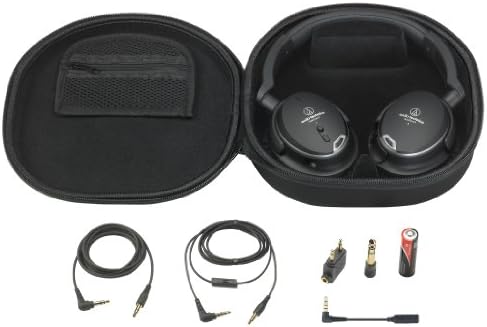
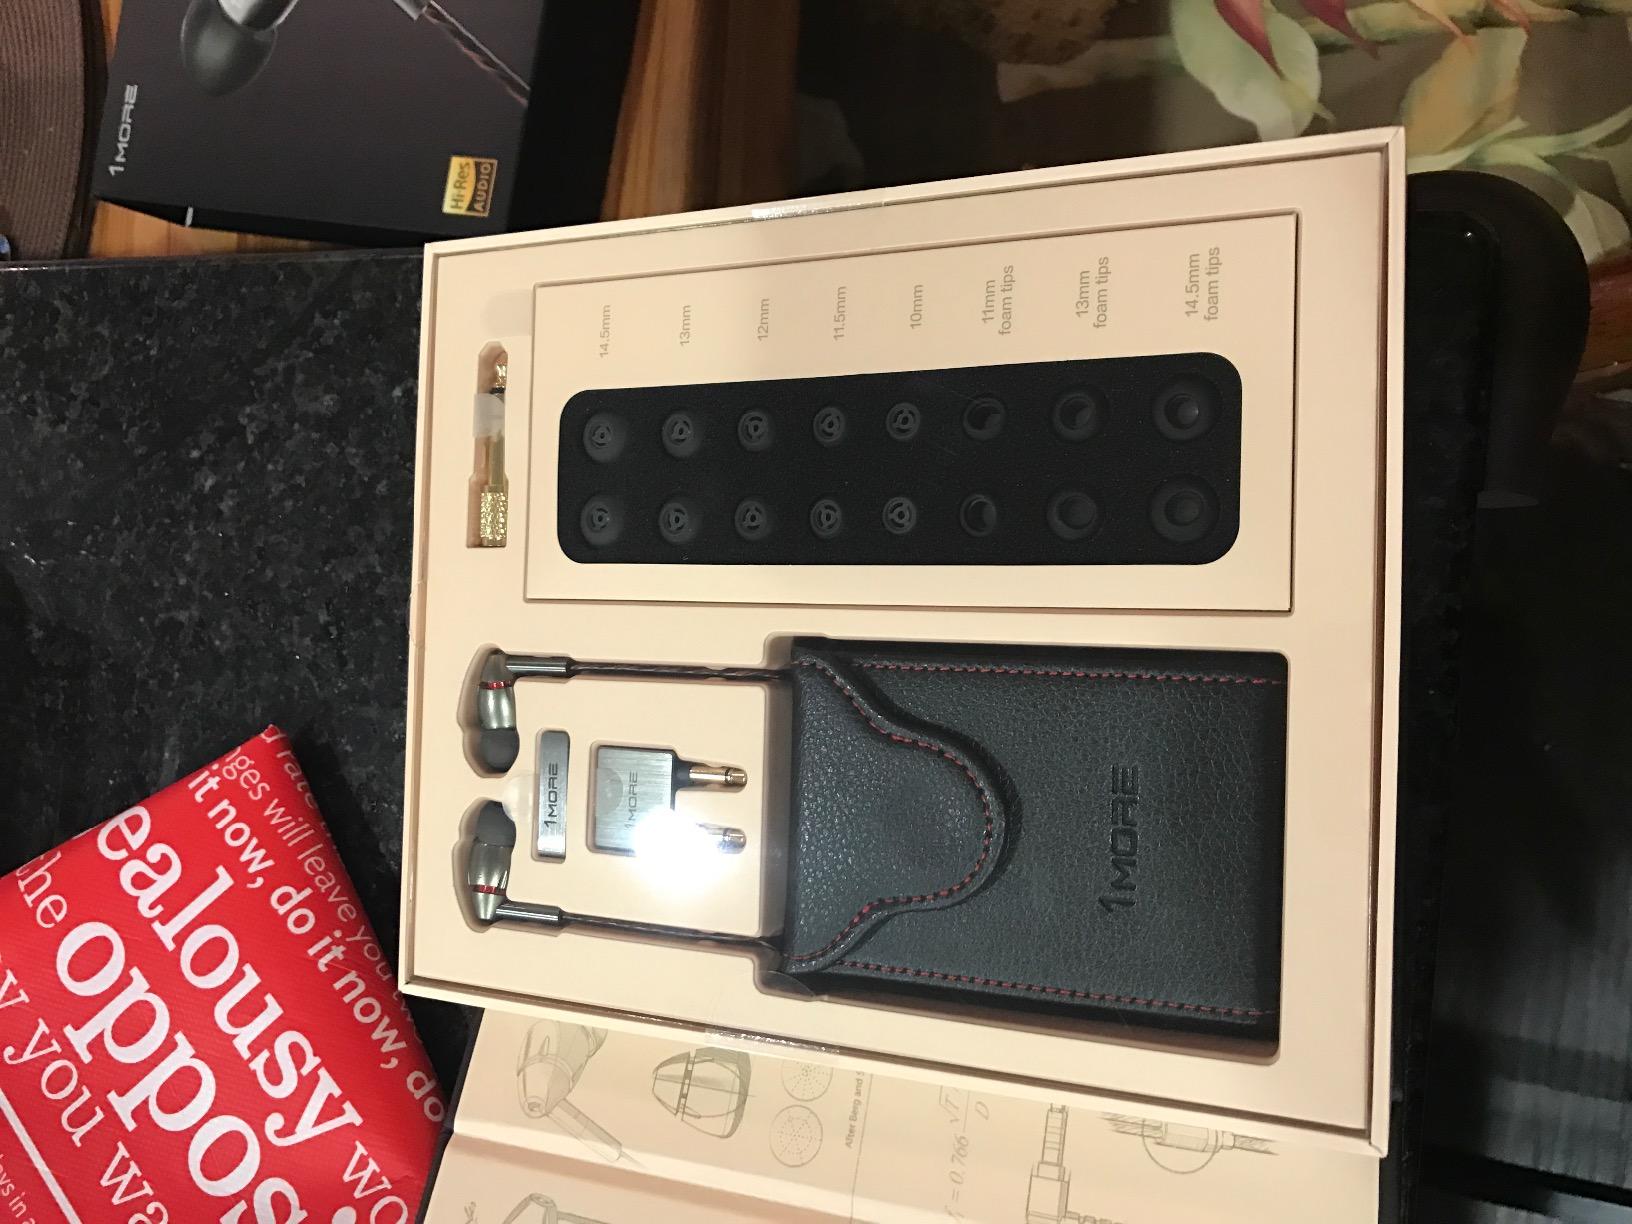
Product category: headphones
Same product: no